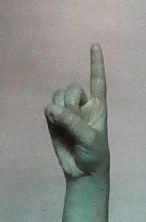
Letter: bb